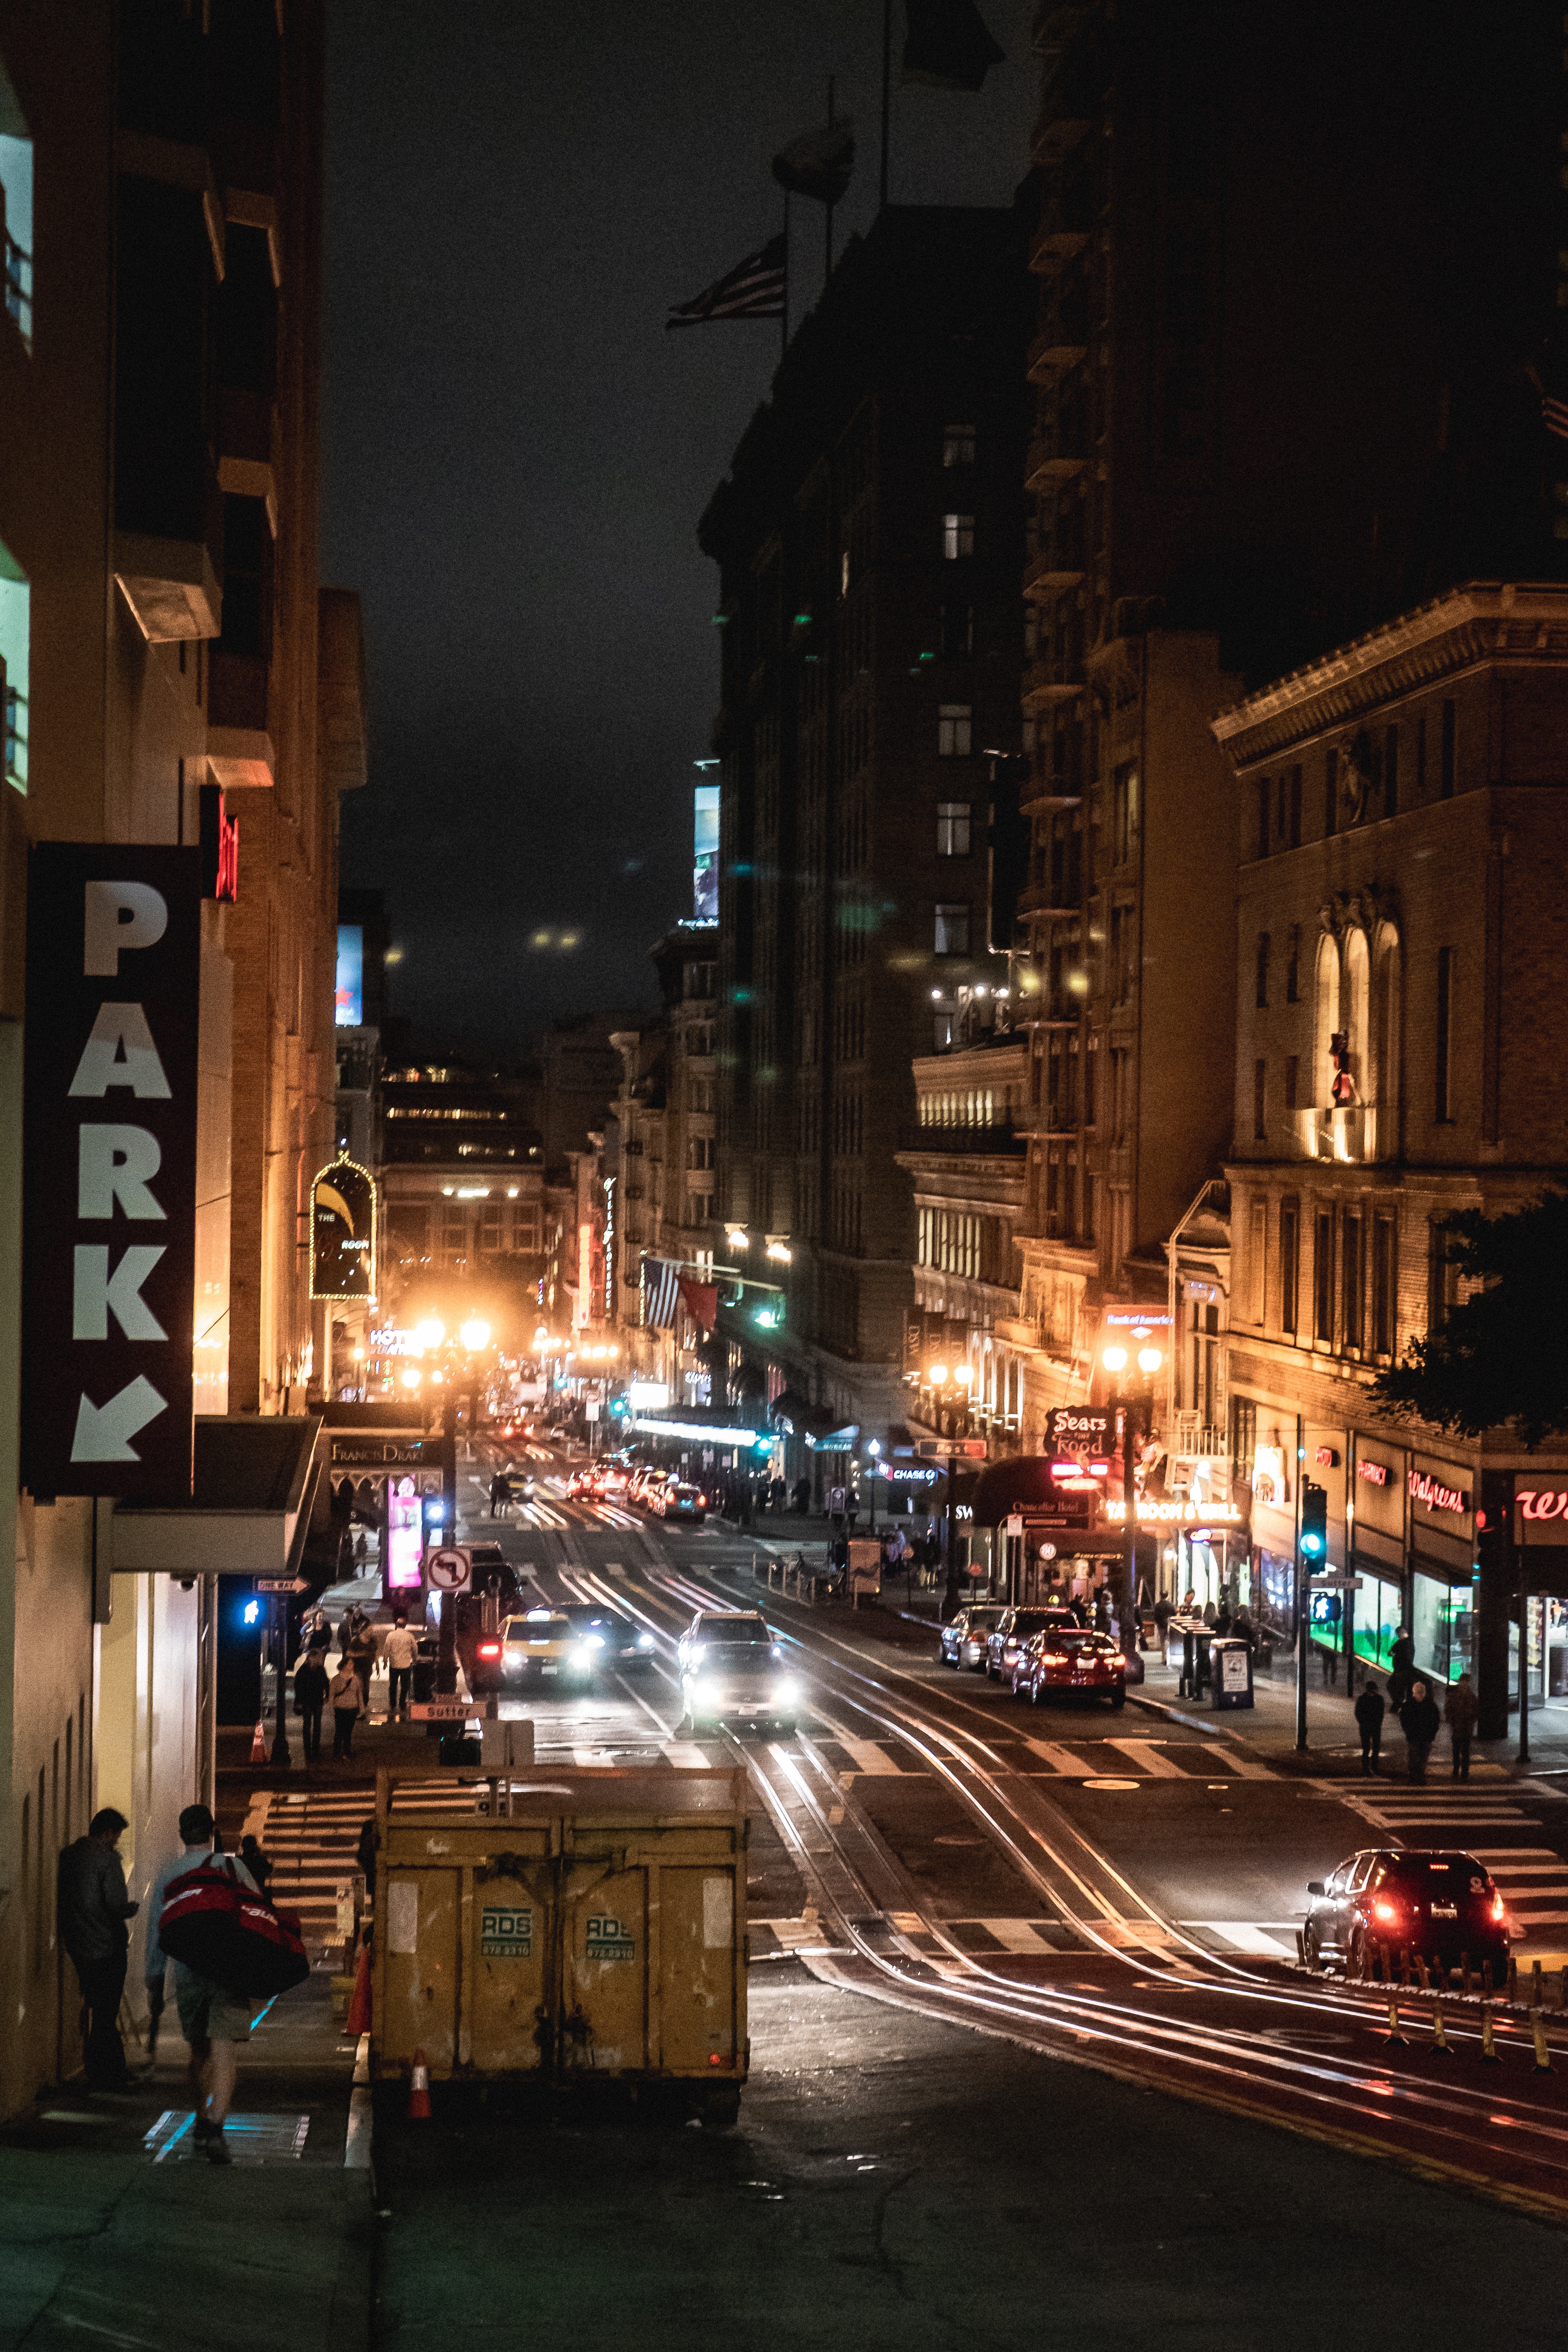
night, urban area, city, metropolitan area, metropolis, town, human settlement, street, building, downtown, architecture, mixed use, cityscape, infrastructure, road, neighbourhood, evening, traffic, darkness, pedestrian, thoroughfare, midnight, tourism